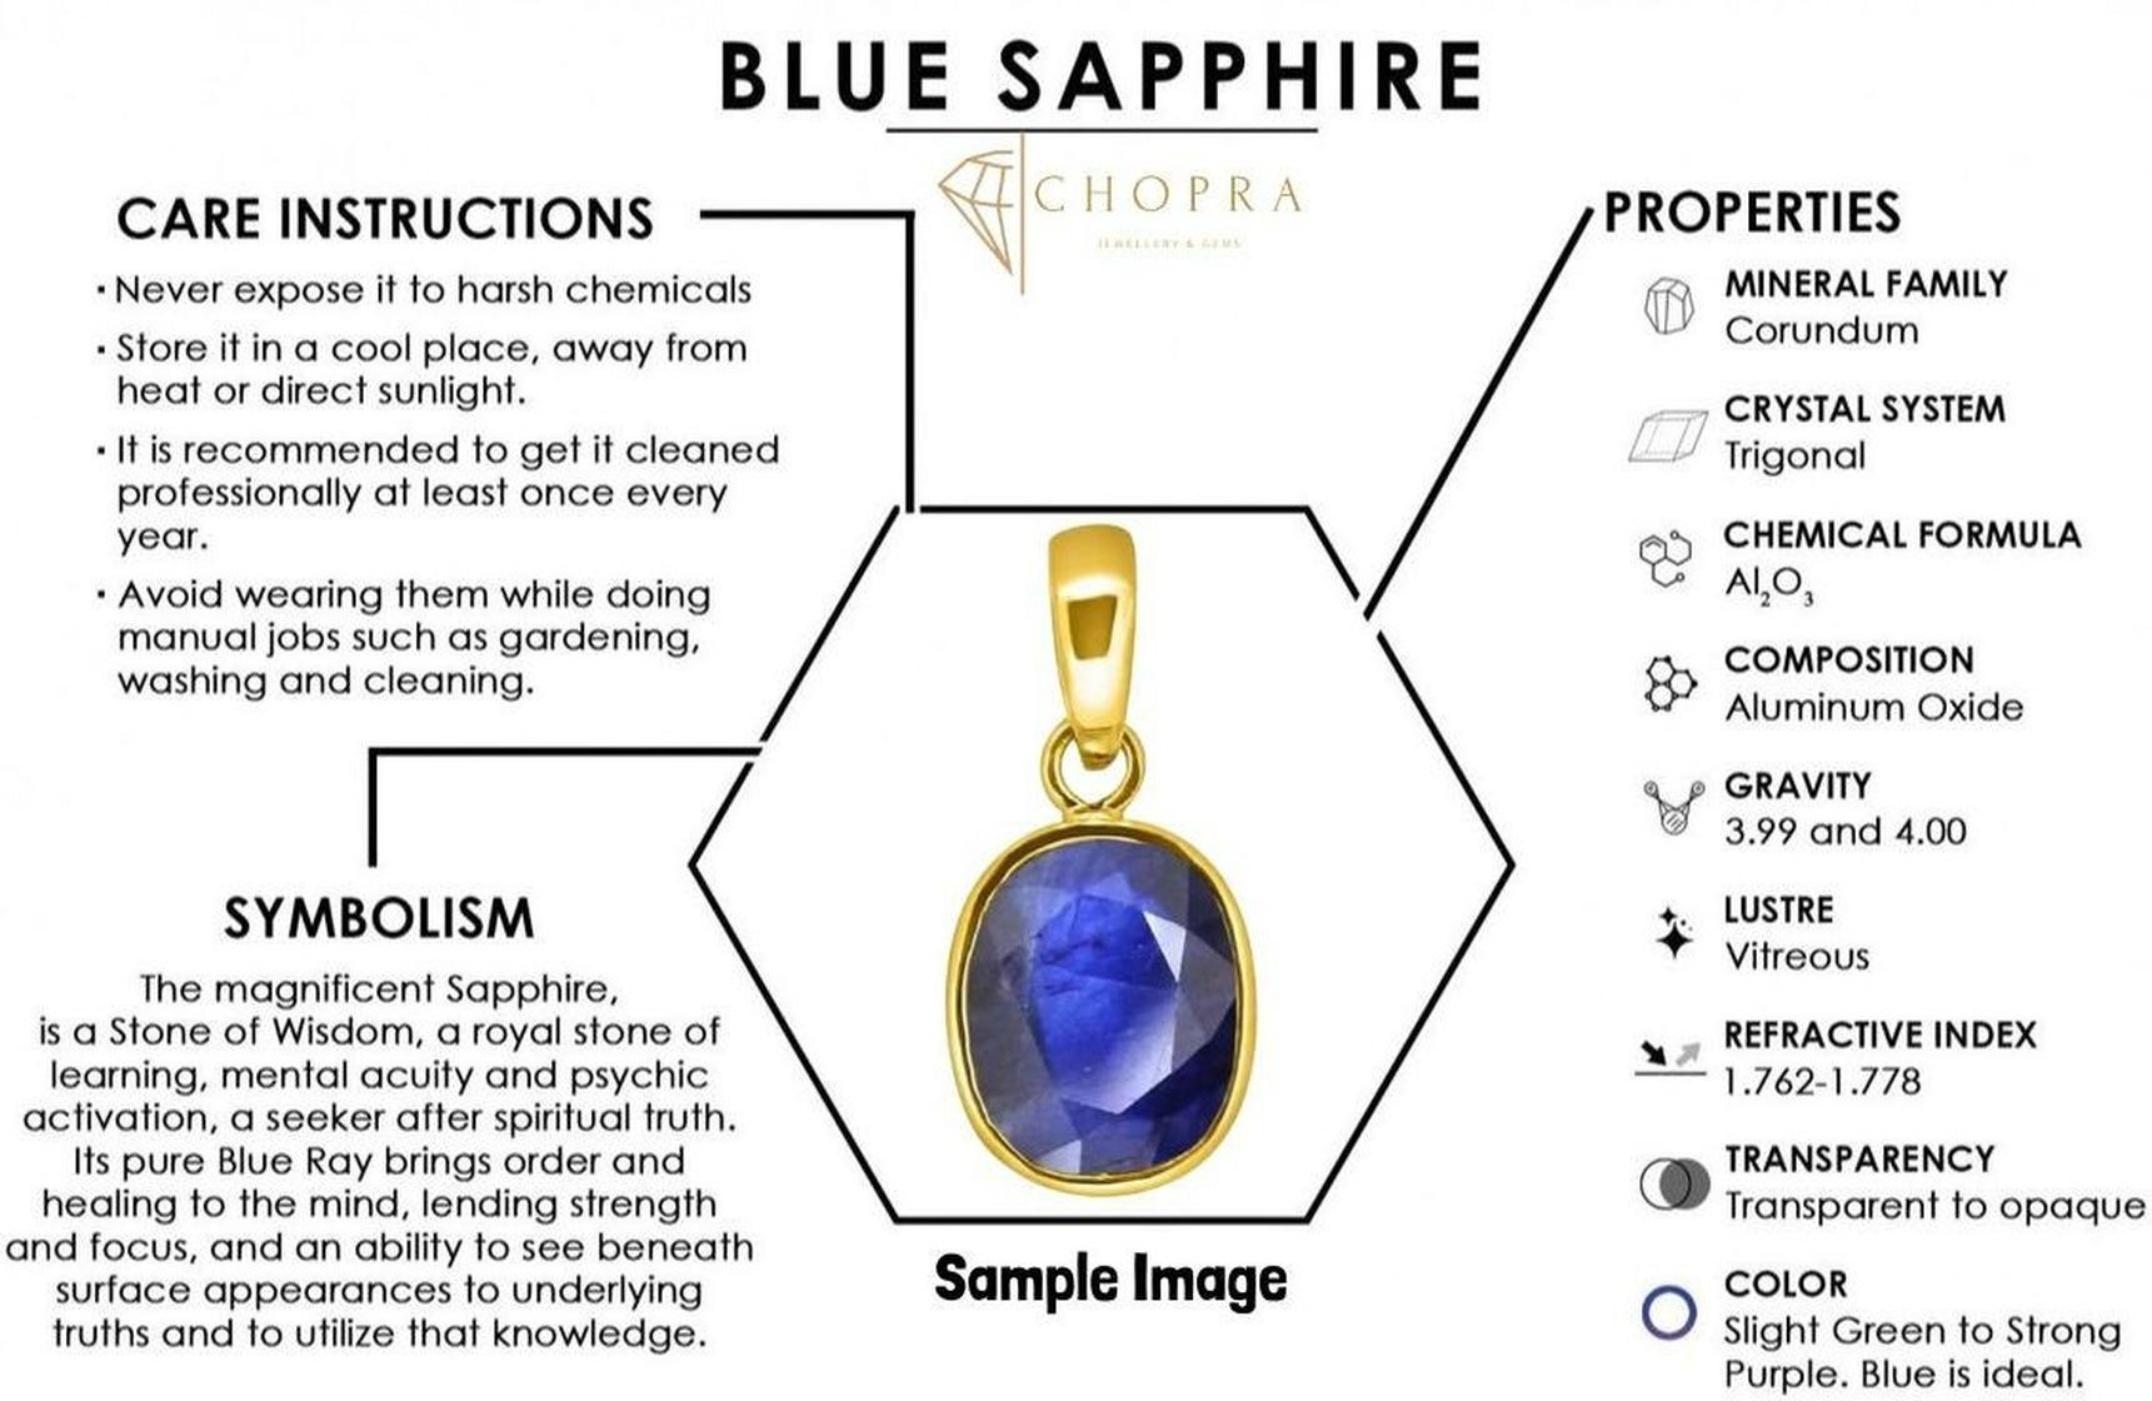
Chopra Gems Stone Original Sapphire Stone Pendant Without Chain Blue (Men and Women) (ring-612-fk)
Type: Necklaces & Pendants
Brand: Chopra Gems & Jewellery
Price: Rs. 499
 Amazing beautiful looking blue sapphire top quality carat loose gemstone, treated blue sapphire gem is available to order and can be shipped anywhere in the world. Gemstone certification can also be provided as an optional service. Blue sapphire is an extremely powerful stone. If it proves conducive for a person, it can bless one with immense good luck, wealth and prosperity, and grant unexpected riches sudden financial gains. Bluesapphire removes poverty and gives the wearer almost everything a man could desire, namely health wealth, longevity, happiness, property. Blue sapphire also protects the wearer from misfortunes, accidents, unexpected natural calamities, and guards one from unforeseen risks dangers. This gem stone guards one from all evil, purifies the mind and increase flow of positive energy and thought. Blue sapphire helps overcoming difficulties such as debt, enemies, and obstructions to the maintenance of your life, improving your health, exercise, improving upon weak rreas in your life, children, education, luck, speculations, dignity, and spiritual practices. Blue sapphire will help you overcome any feelings of emptiness, thereby helping you overcome and moods and depressions, and prevent you from projecting any of your fears or worries onto others.
Features: Material - stone,Color blue,Chain not included
Included: 1 Original Sapphire Stone Pendant